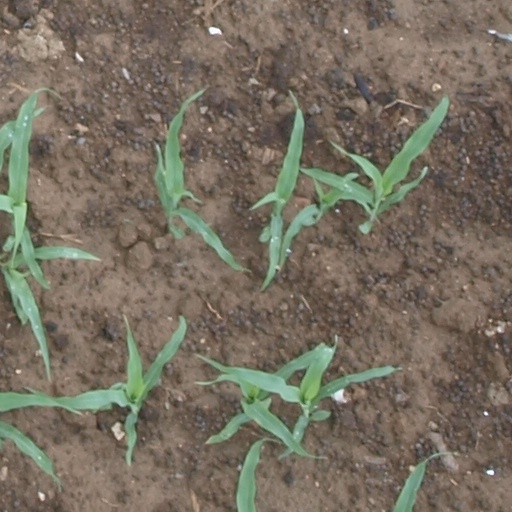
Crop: maize; corn